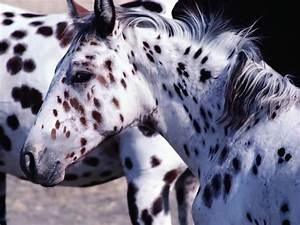
horse